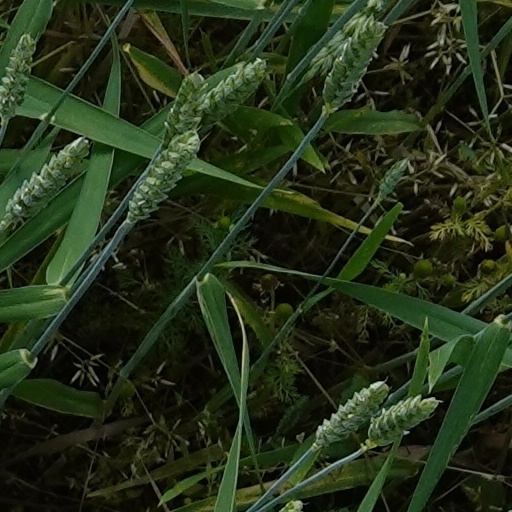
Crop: wheat